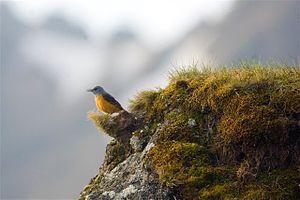
Thierry Leroy